Florida National Cemetery

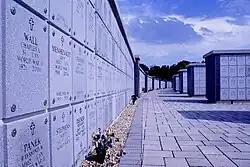
Columbarium at Florida National Cemetery.

Florida National Cemetery is a United States National Cemetery located near the city of Bushnell in Sumter County, Florida. Administered by the United States Department of Veterans Affairs, it encompasses . It began interments in 1988, and has become one of the busiest cemeteries in the United States.